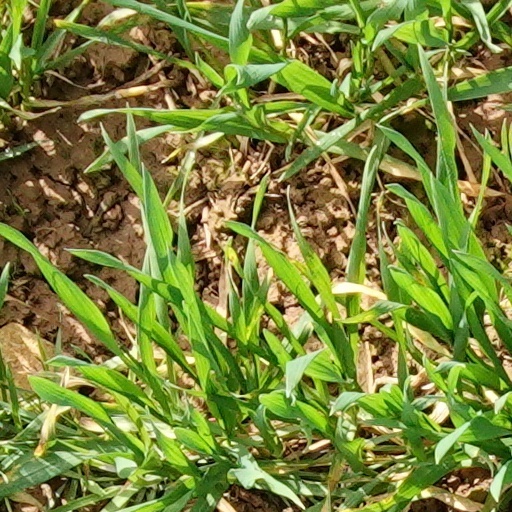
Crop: wheat